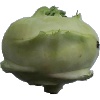
Label: kohlrabi